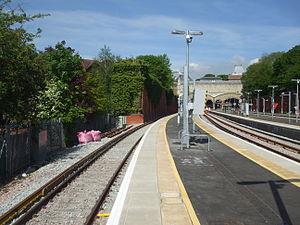
La East London line est une ancienne ligne du métro de Londres, ouverte en 1869 sous le nom de East London Railway. Elle fut fermée le 22 décembre 2007 afin d'être reconvertie pour former une nouvelle ligne nord-sud traversant la capitale du Royaume-Uni.